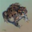
Label: frog